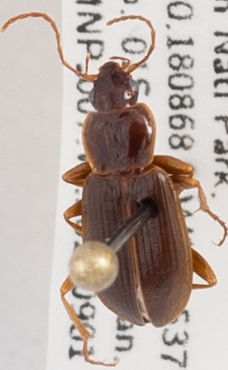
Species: Calathus advena
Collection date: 2020-09-01
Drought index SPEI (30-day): -2.09
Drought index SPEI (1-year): -1.45
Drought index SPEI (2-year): -1.13